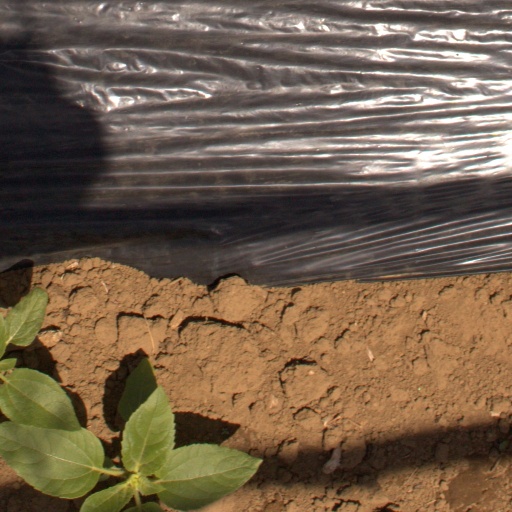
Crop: Jerusalem artichoke